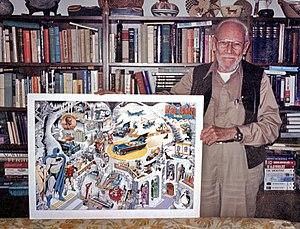
Richard William Sprang, alias Dick Sprang, était un artiste américain spécialisé dans les comics, principalement connu pour son travail sur Batman lors de l'âge d'or des comics.